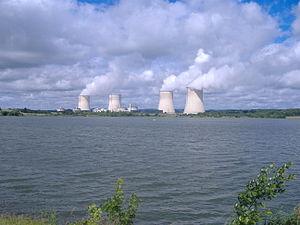
Le Lac du Mirgenbach est un lac artificiel de barrage assurant, en complément de la Moselle, le refroidissement de la centrale nucléaire de Cattenom.
La centrale nucléaire de Cattenom est une centrale nucléaire exploitée par Électricité de France, située en Lorraine sur la commune de Cattenom, sur les bords de la Moselle entre Thionville et Trèves, non loin des villes de Luxembourg, Arlon et de Metz.
La communauté de communes de Cattenom et environs est une communauté de communes, située dans le département de la Moselle en région Grand Est.